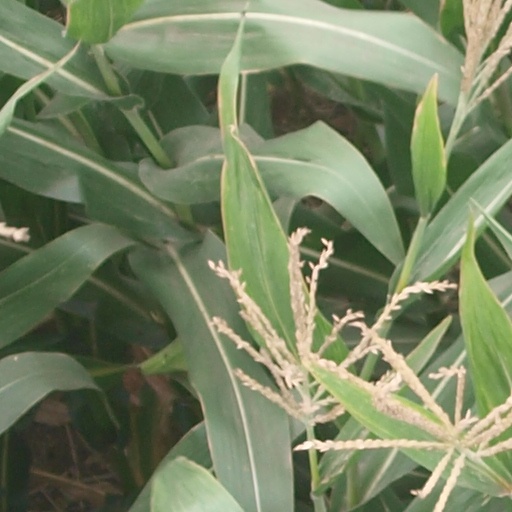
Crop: maize; corn